Great Rift (astronomy)

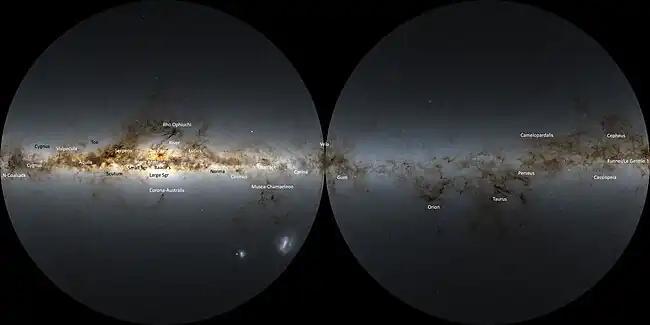
Overview of the Milky Way as seen by Gaia, with prominent dark features and star clouds labelled. The Great Rift extends from the far left across the galactic field of stars.

One of the regions obscured by the Great Rift is the Cygnus OB2 association, a cluster of young stars and one of the largest regions of star formation within 2 kiloparsecs. Similar dark rifts can be seen in many edge-on galaxies, such as NGC 891 in Andromeda and NGC 4565 (the Needle Galaxy) in Coma Berenices.